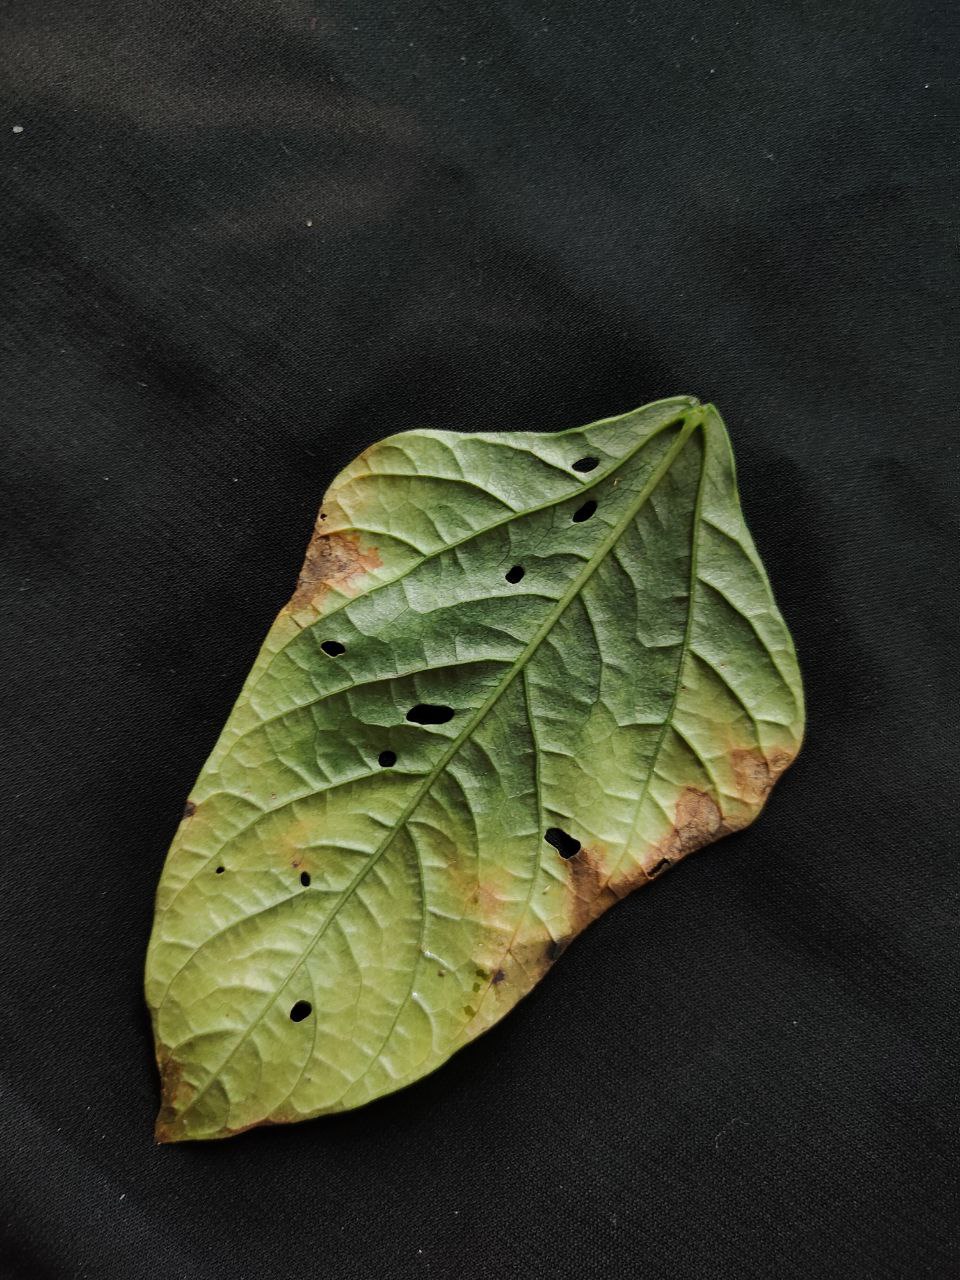
Crop: cowpea
Leaf condition: Bacterial wilt